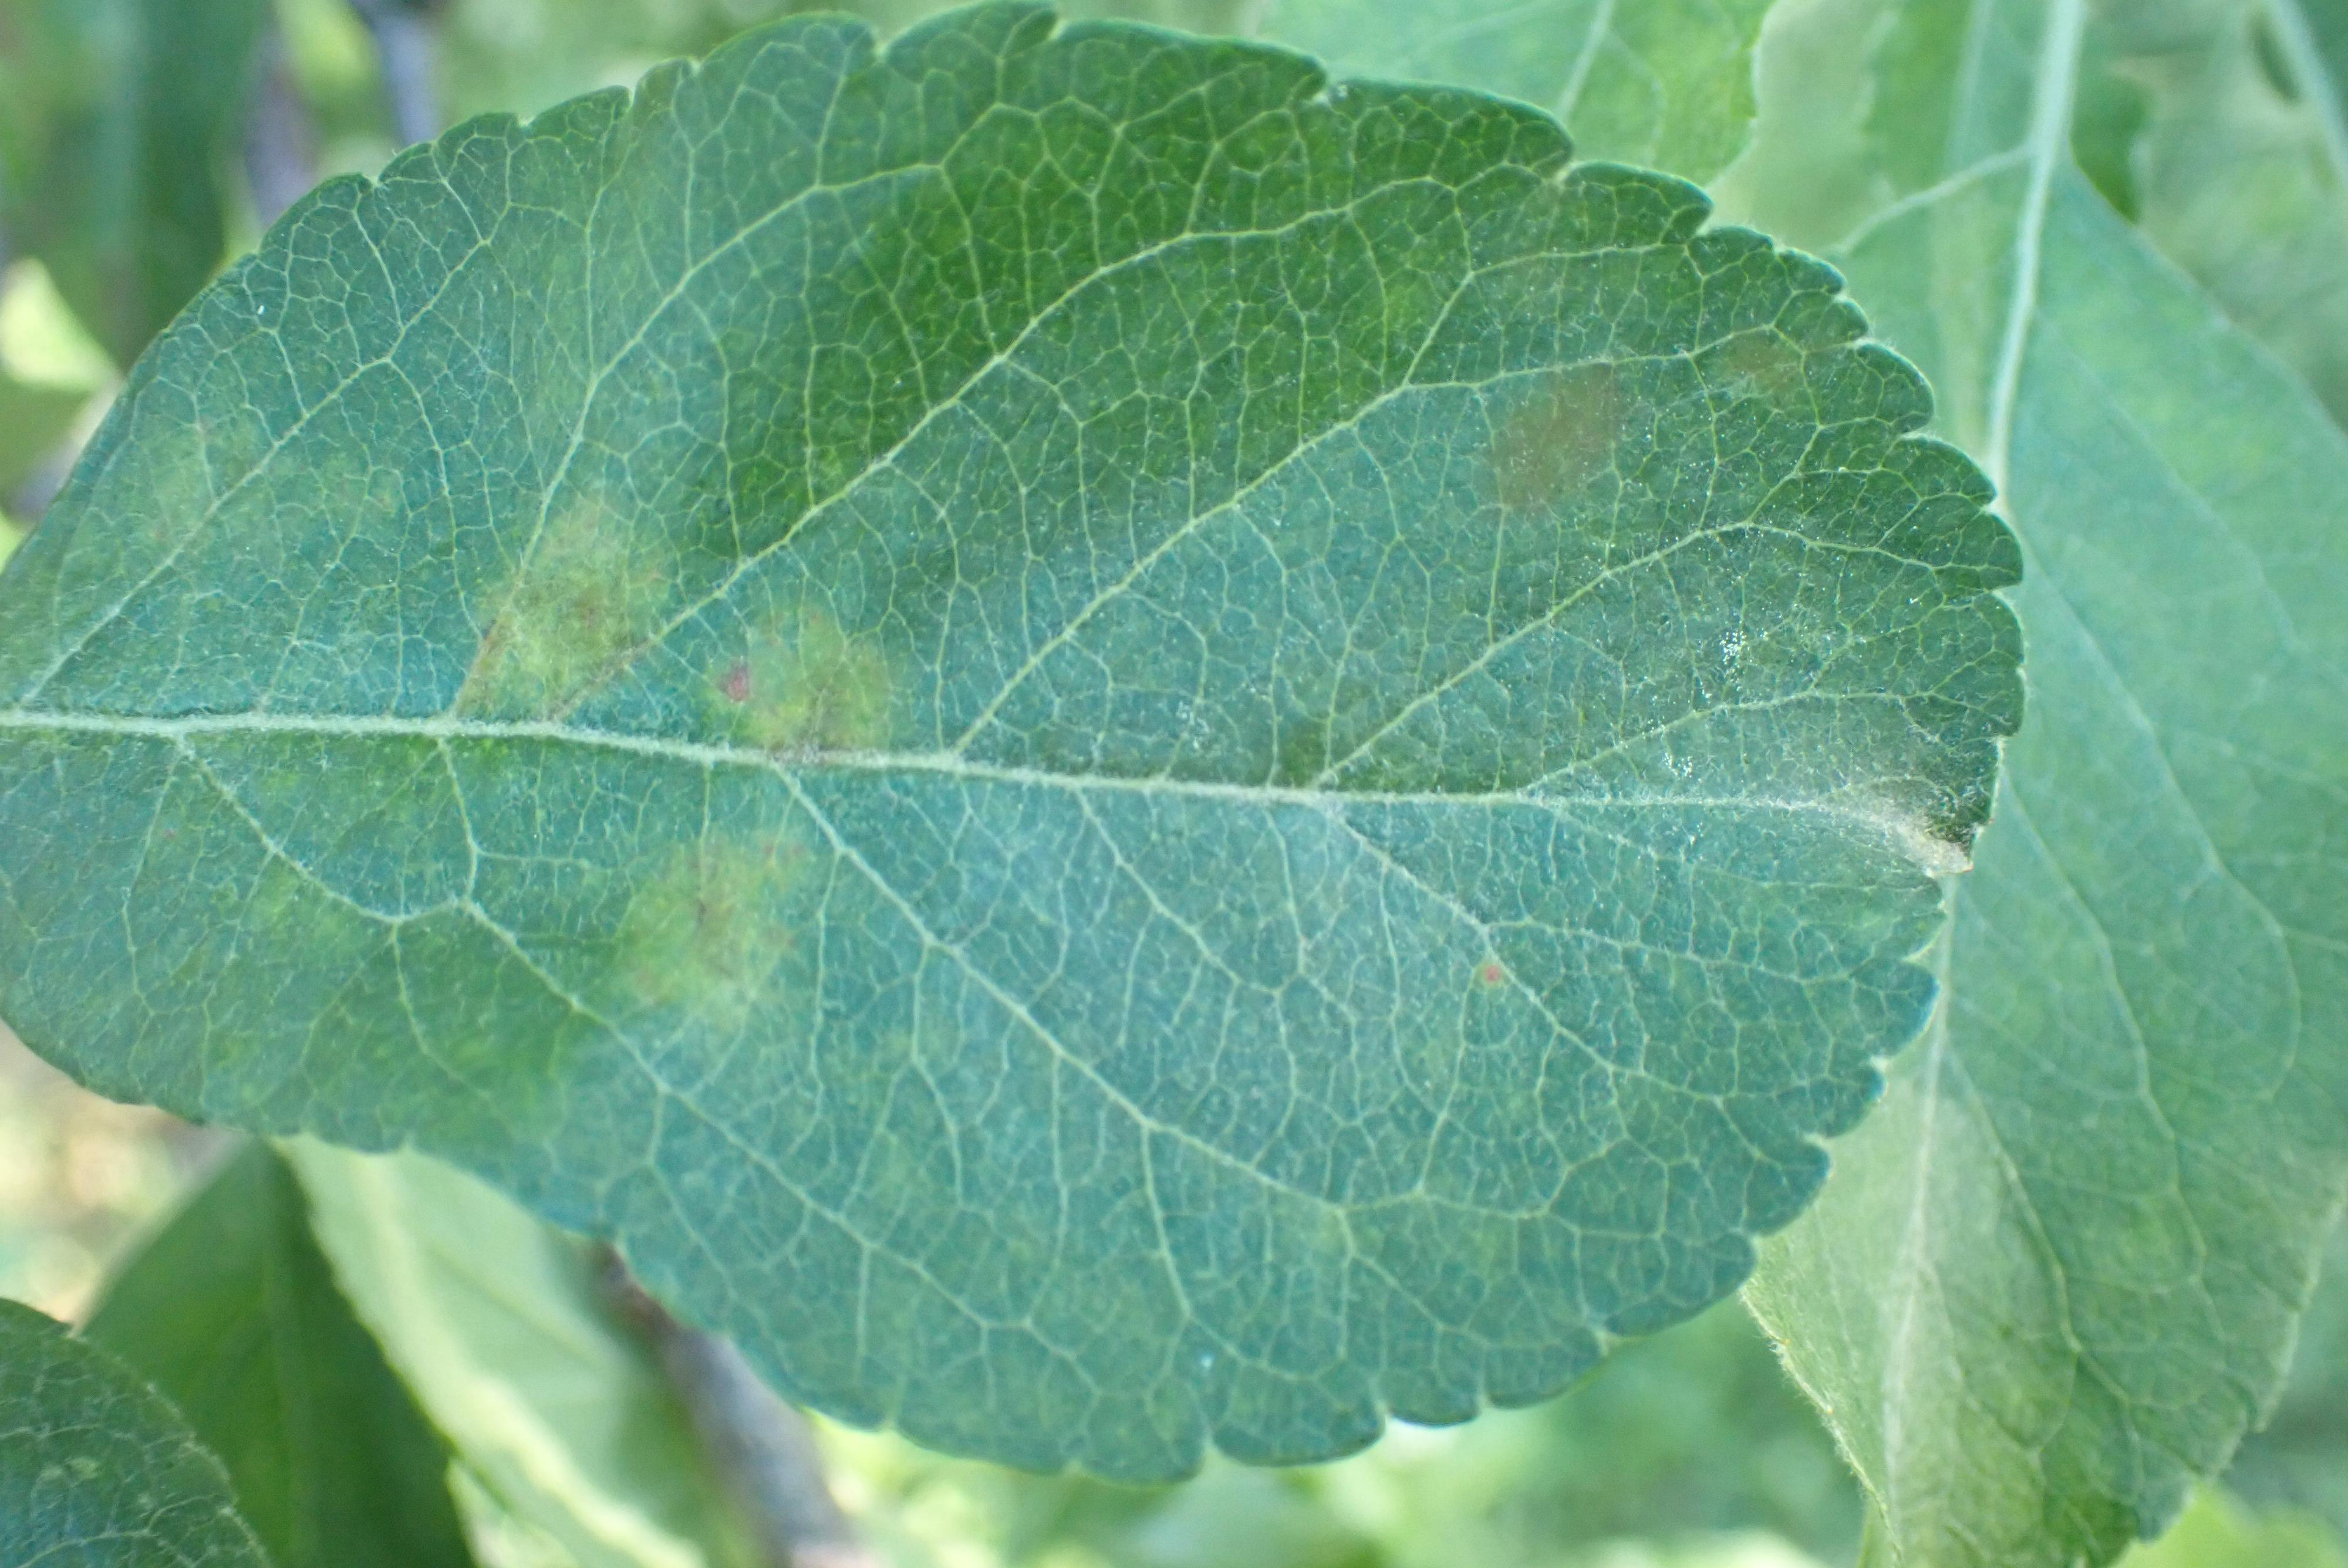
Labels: scab